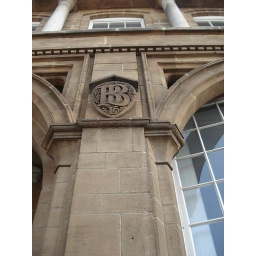
Former Bell Brothers and Dorman Long office building designed by Phillip Speakman Webb